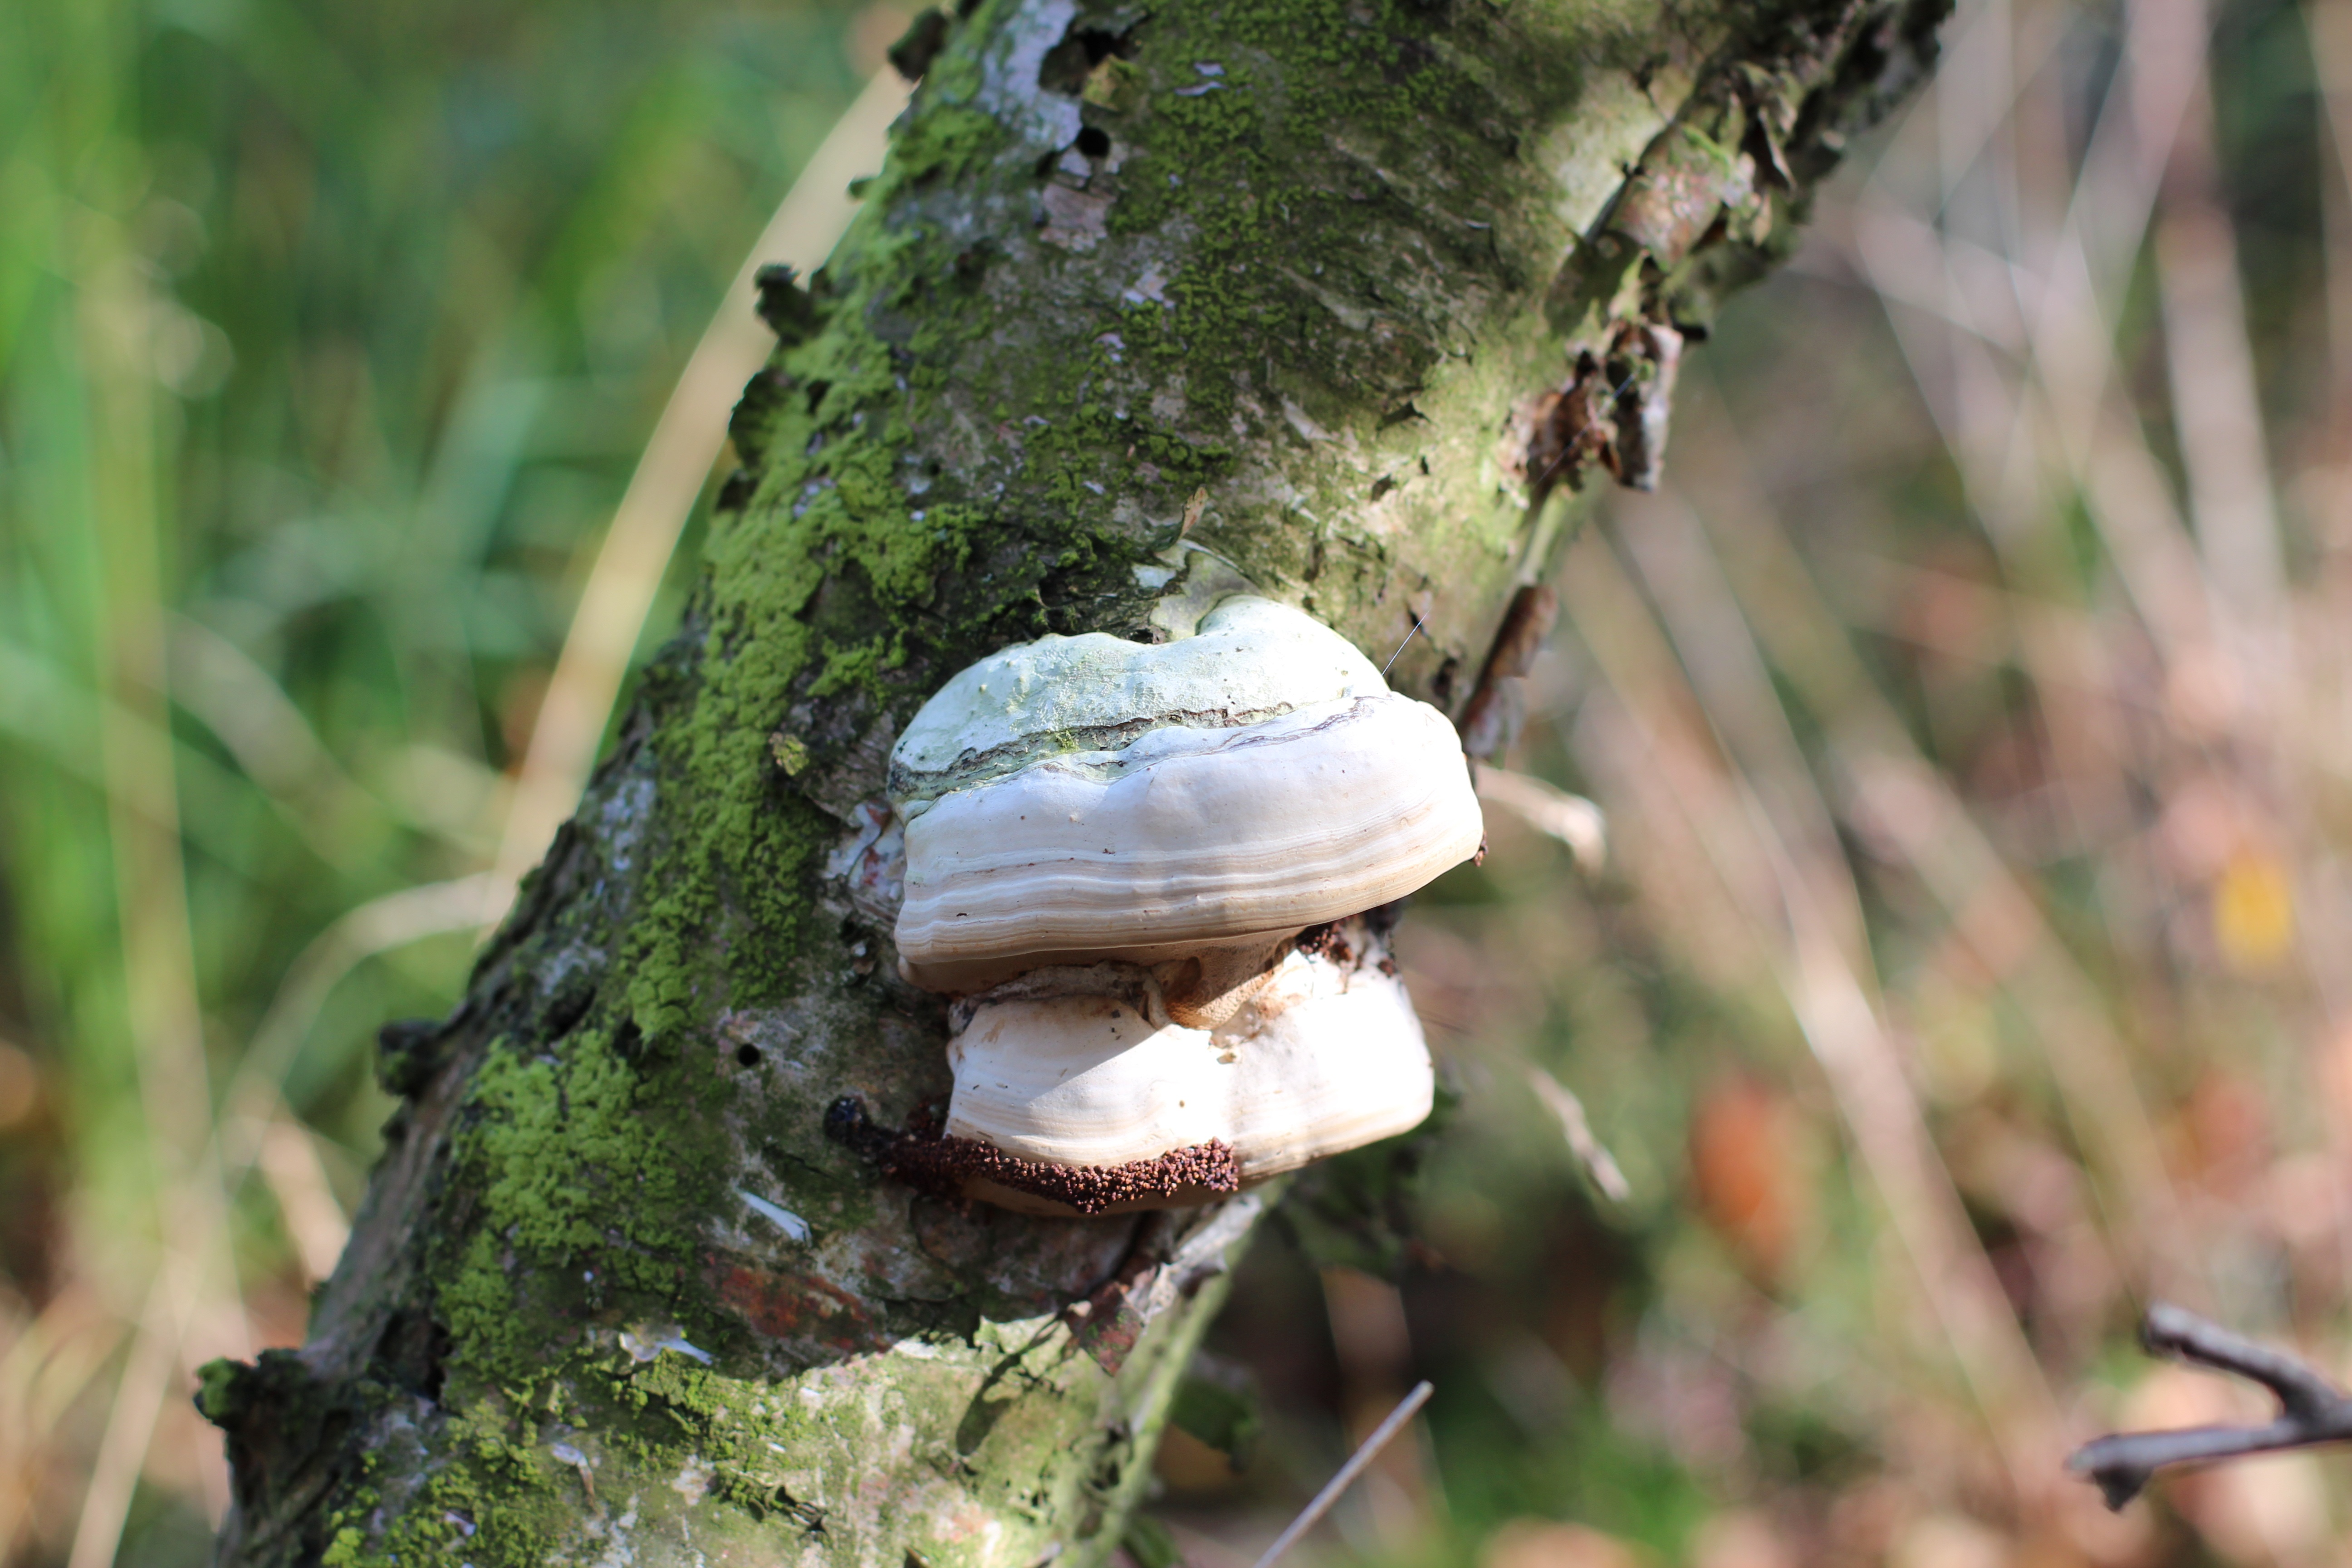
tree, nature, forest, branch, leaf, flower, wildlife, log, green, mushroom, flora, fauna, invertebrate, close up, fungus, woodland, habitat, tree fungus, mushrooms on tree, macro photography, baumschwamm, natural environment, agaricomycetes, penny bun